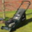
Label: lawn_mower